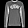
Label: Pullover